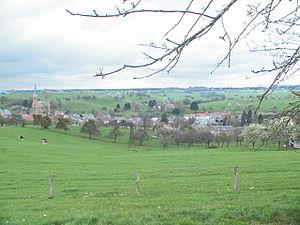
Matton-Clémency (Ardennes, France) vue générale depuis la roue des Deux-Villes Photo prise par F5ZV en avril 2005 Copyright
Matton-et-Clémency est une commune française du département des Ardennes dans la région Grand Est.
Matton est une localité de Matton-et-Clémency et une ancienne commune française, située dans le département des Ardennes en région Grand Est.